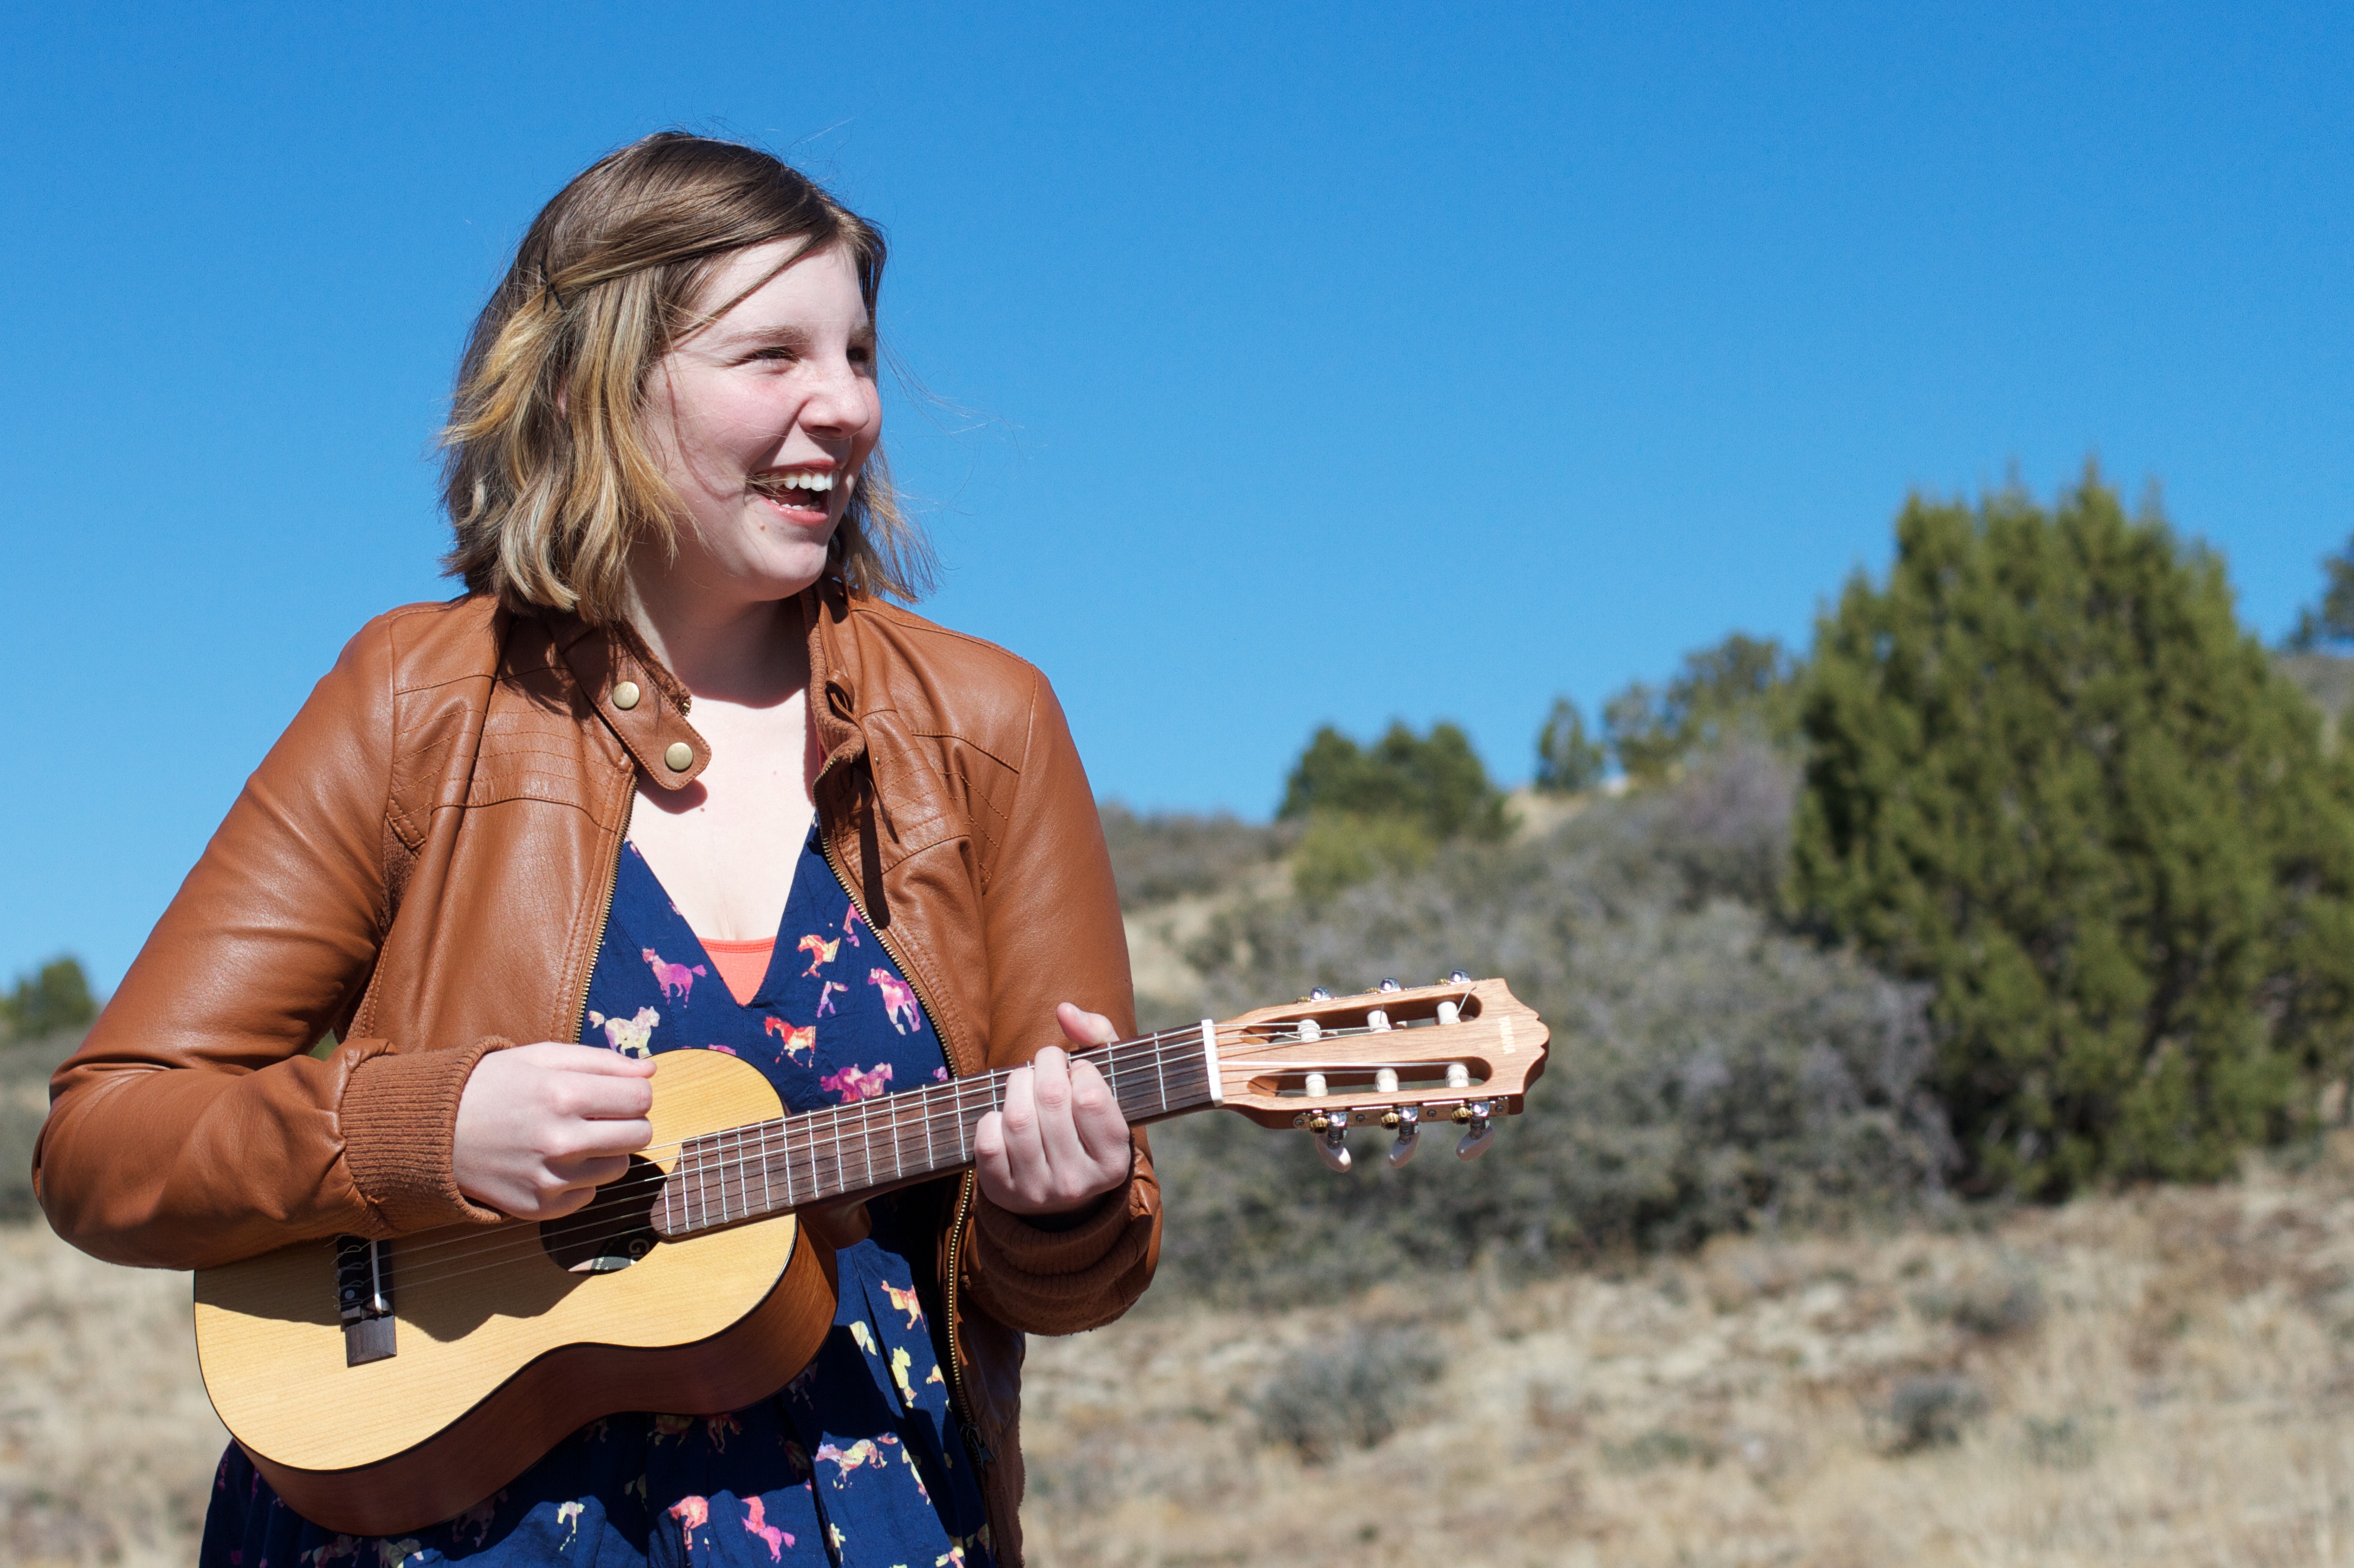
person, spring, cool image